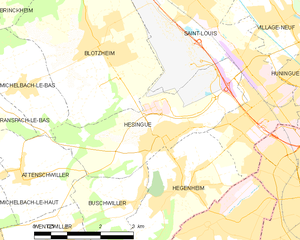
Carte des communes françaises